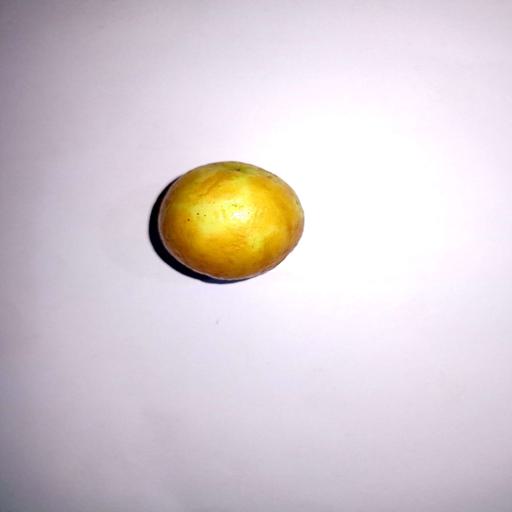
Label: healthy